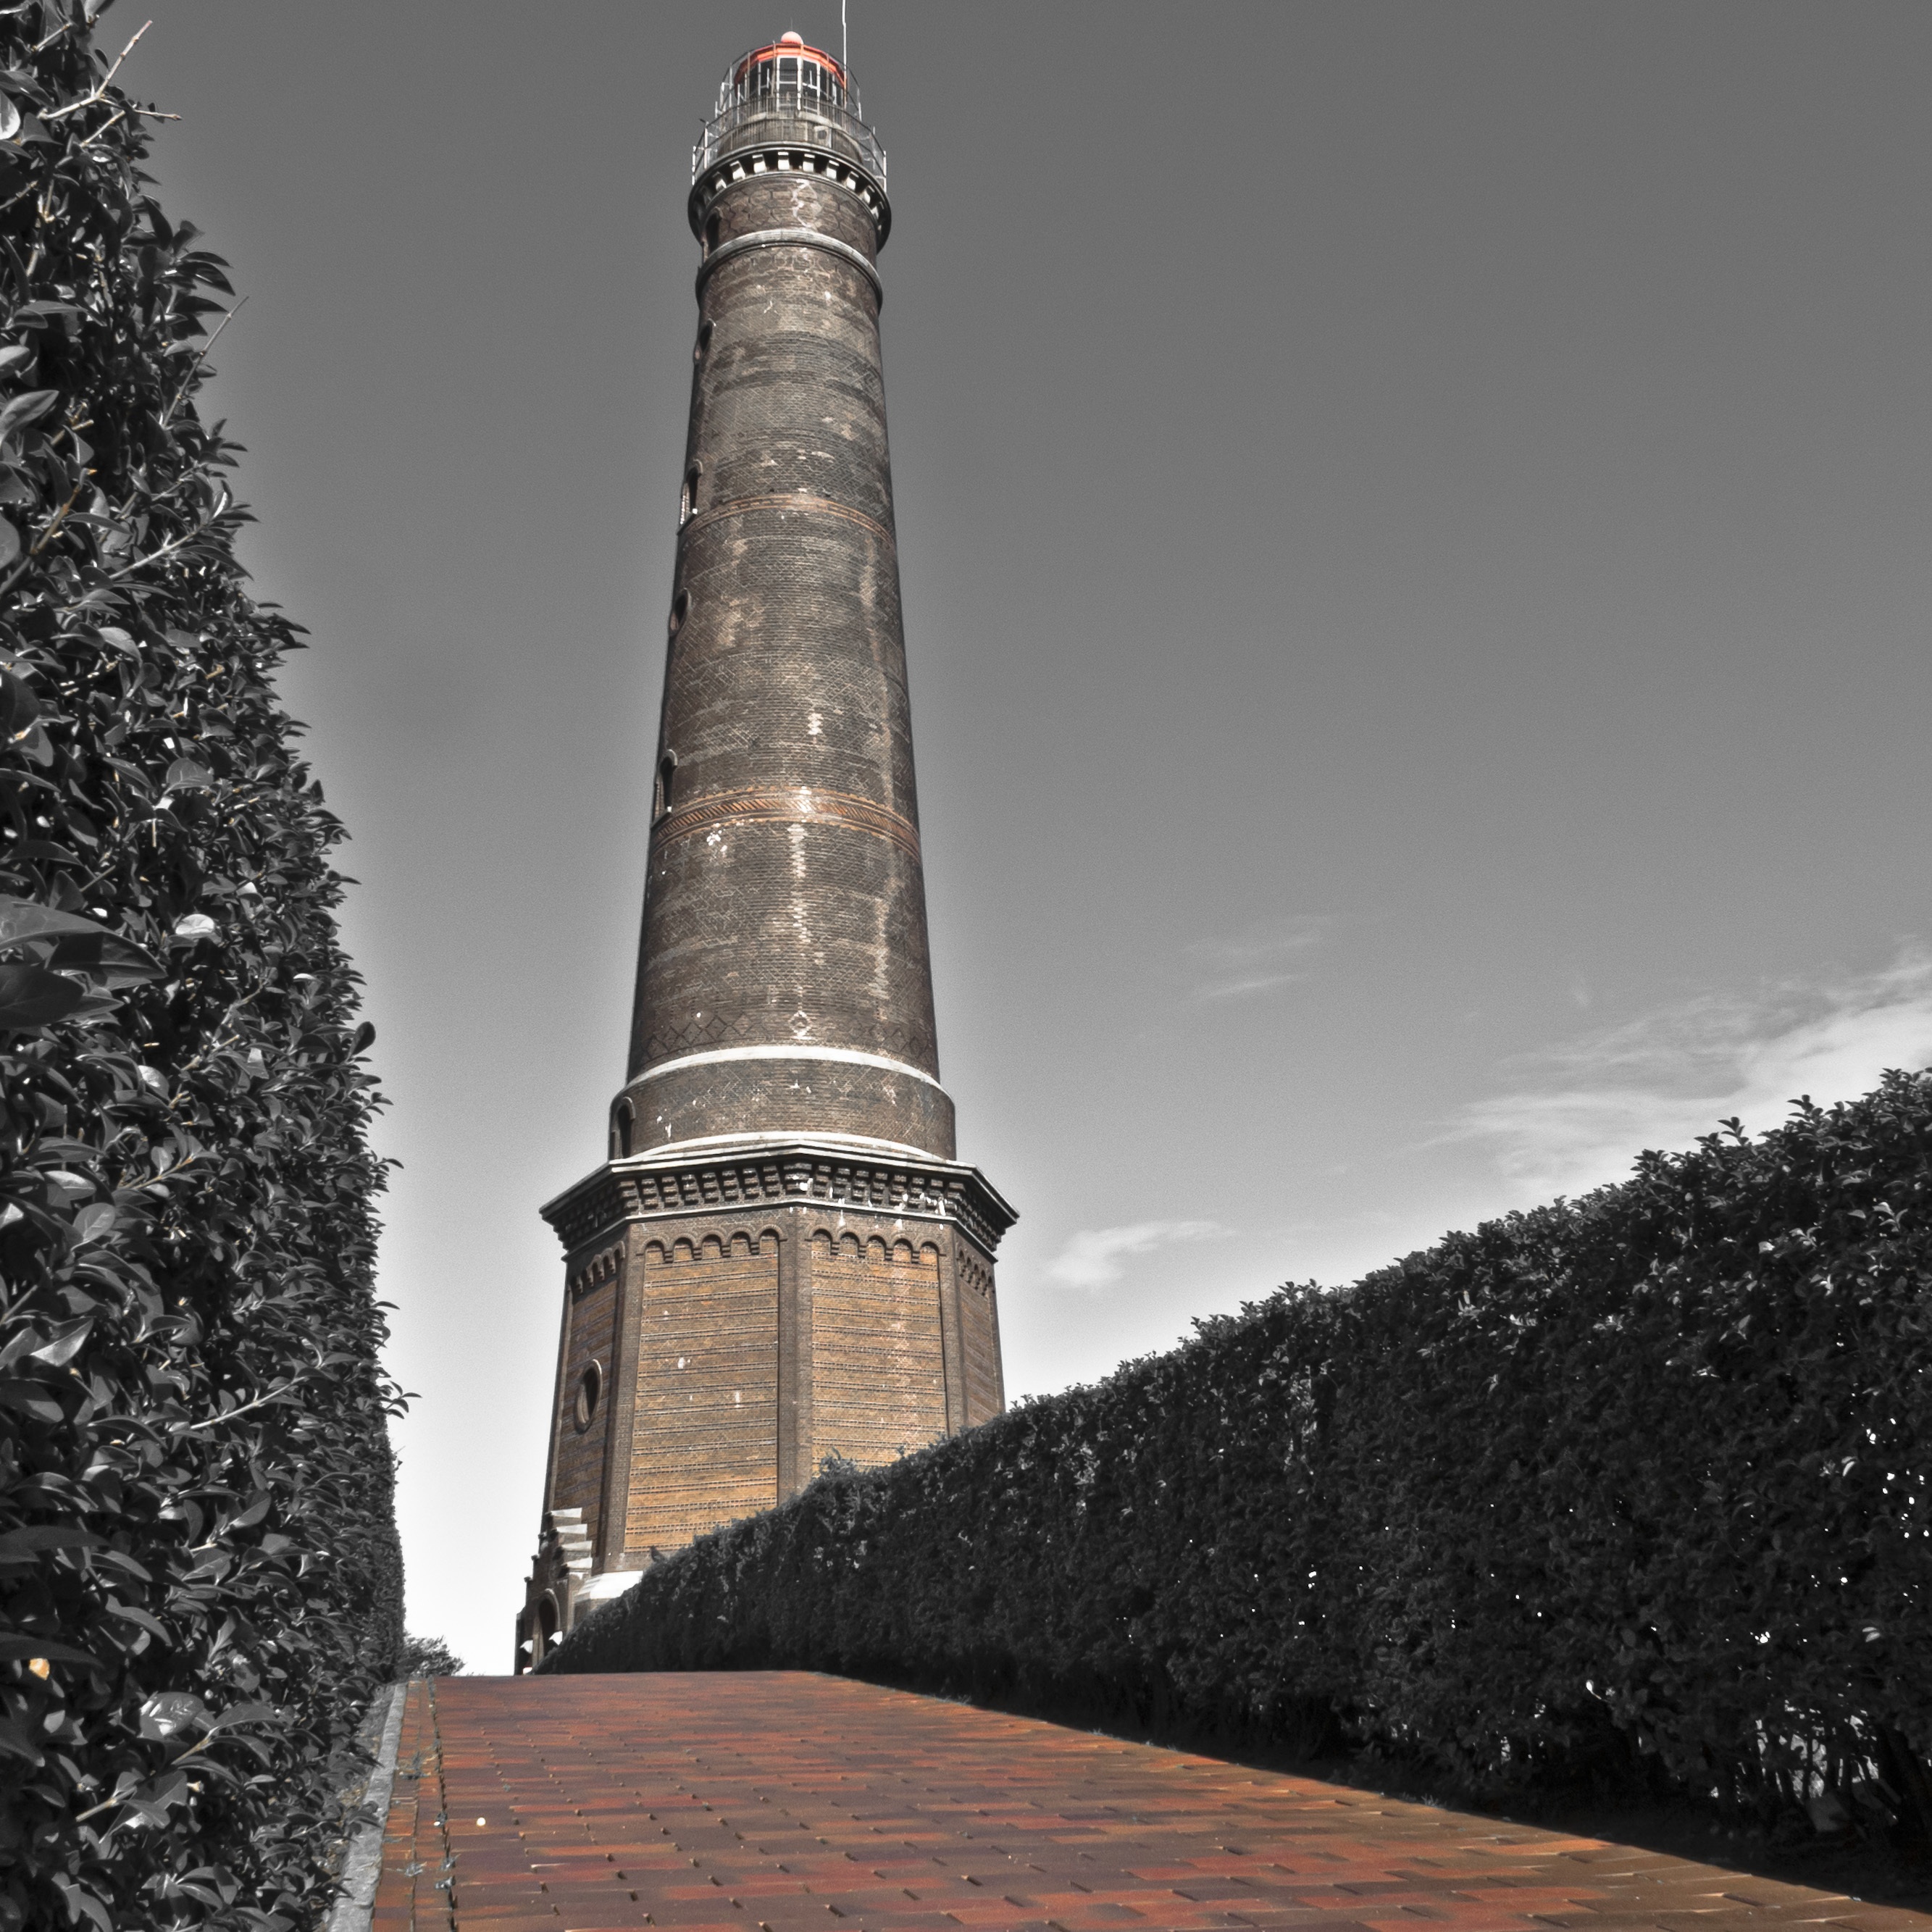
coast, snow, lighthouse, structure, tower, island, landmark, beacon, pilot, borkum, new lighthouse